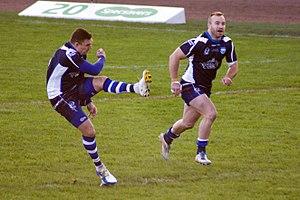
Le Rugby League Four Nations ou en français Tournoi des Quatre Nations est une compétition internationale de rugby à XIII créée en 2009 et succédant au Tri-Nations qui mettait aux prises l'Australie, la Nouvelle-Zélande et la Grande-Bretagne.